Walter Franzot

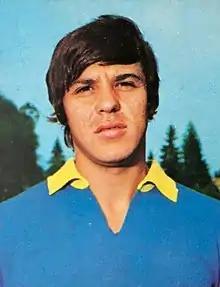
Franzot with Verona in 1975

Walter Franzot (born November 22, 1949) is a retired Italian professional football player.